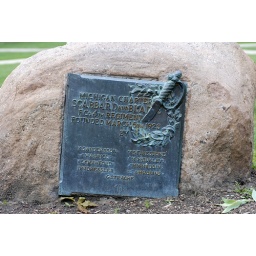
On the rock in front of the flag pole on the Diag.